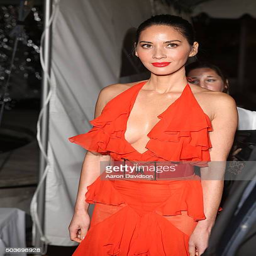
actor attends the world premiere